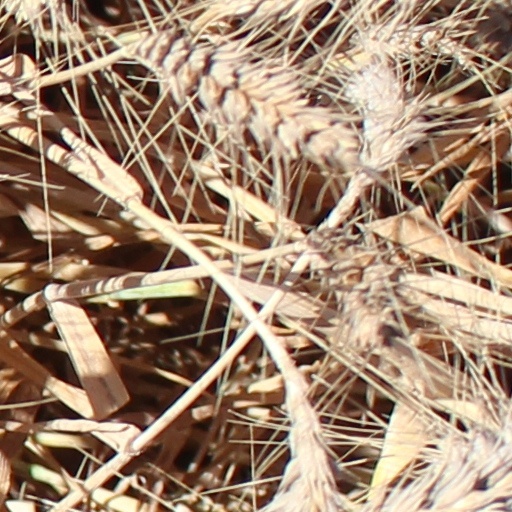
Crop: wheat